John LoVetere

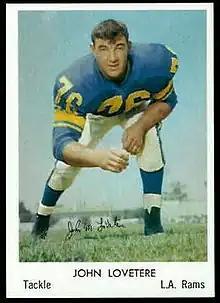
LoVetere in 1959

John Manning LoVetere (May 31, 1936 – October 27, 2012) was an American professional football player who was a defensive tackle for seven seasons in the National Football League (NFL) with the Los Angeles Rams and New York Giants. He played college football at Compton Junior College.